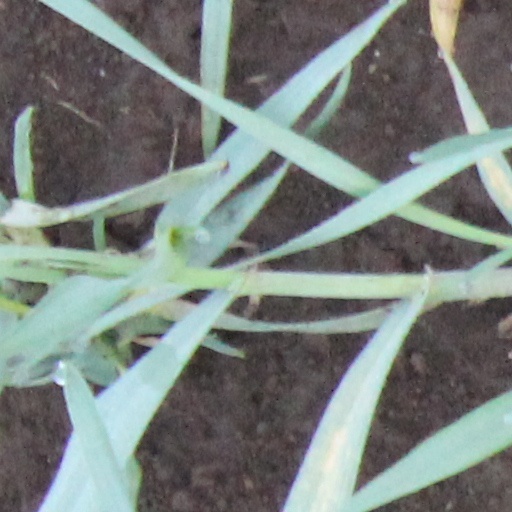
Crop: wheat